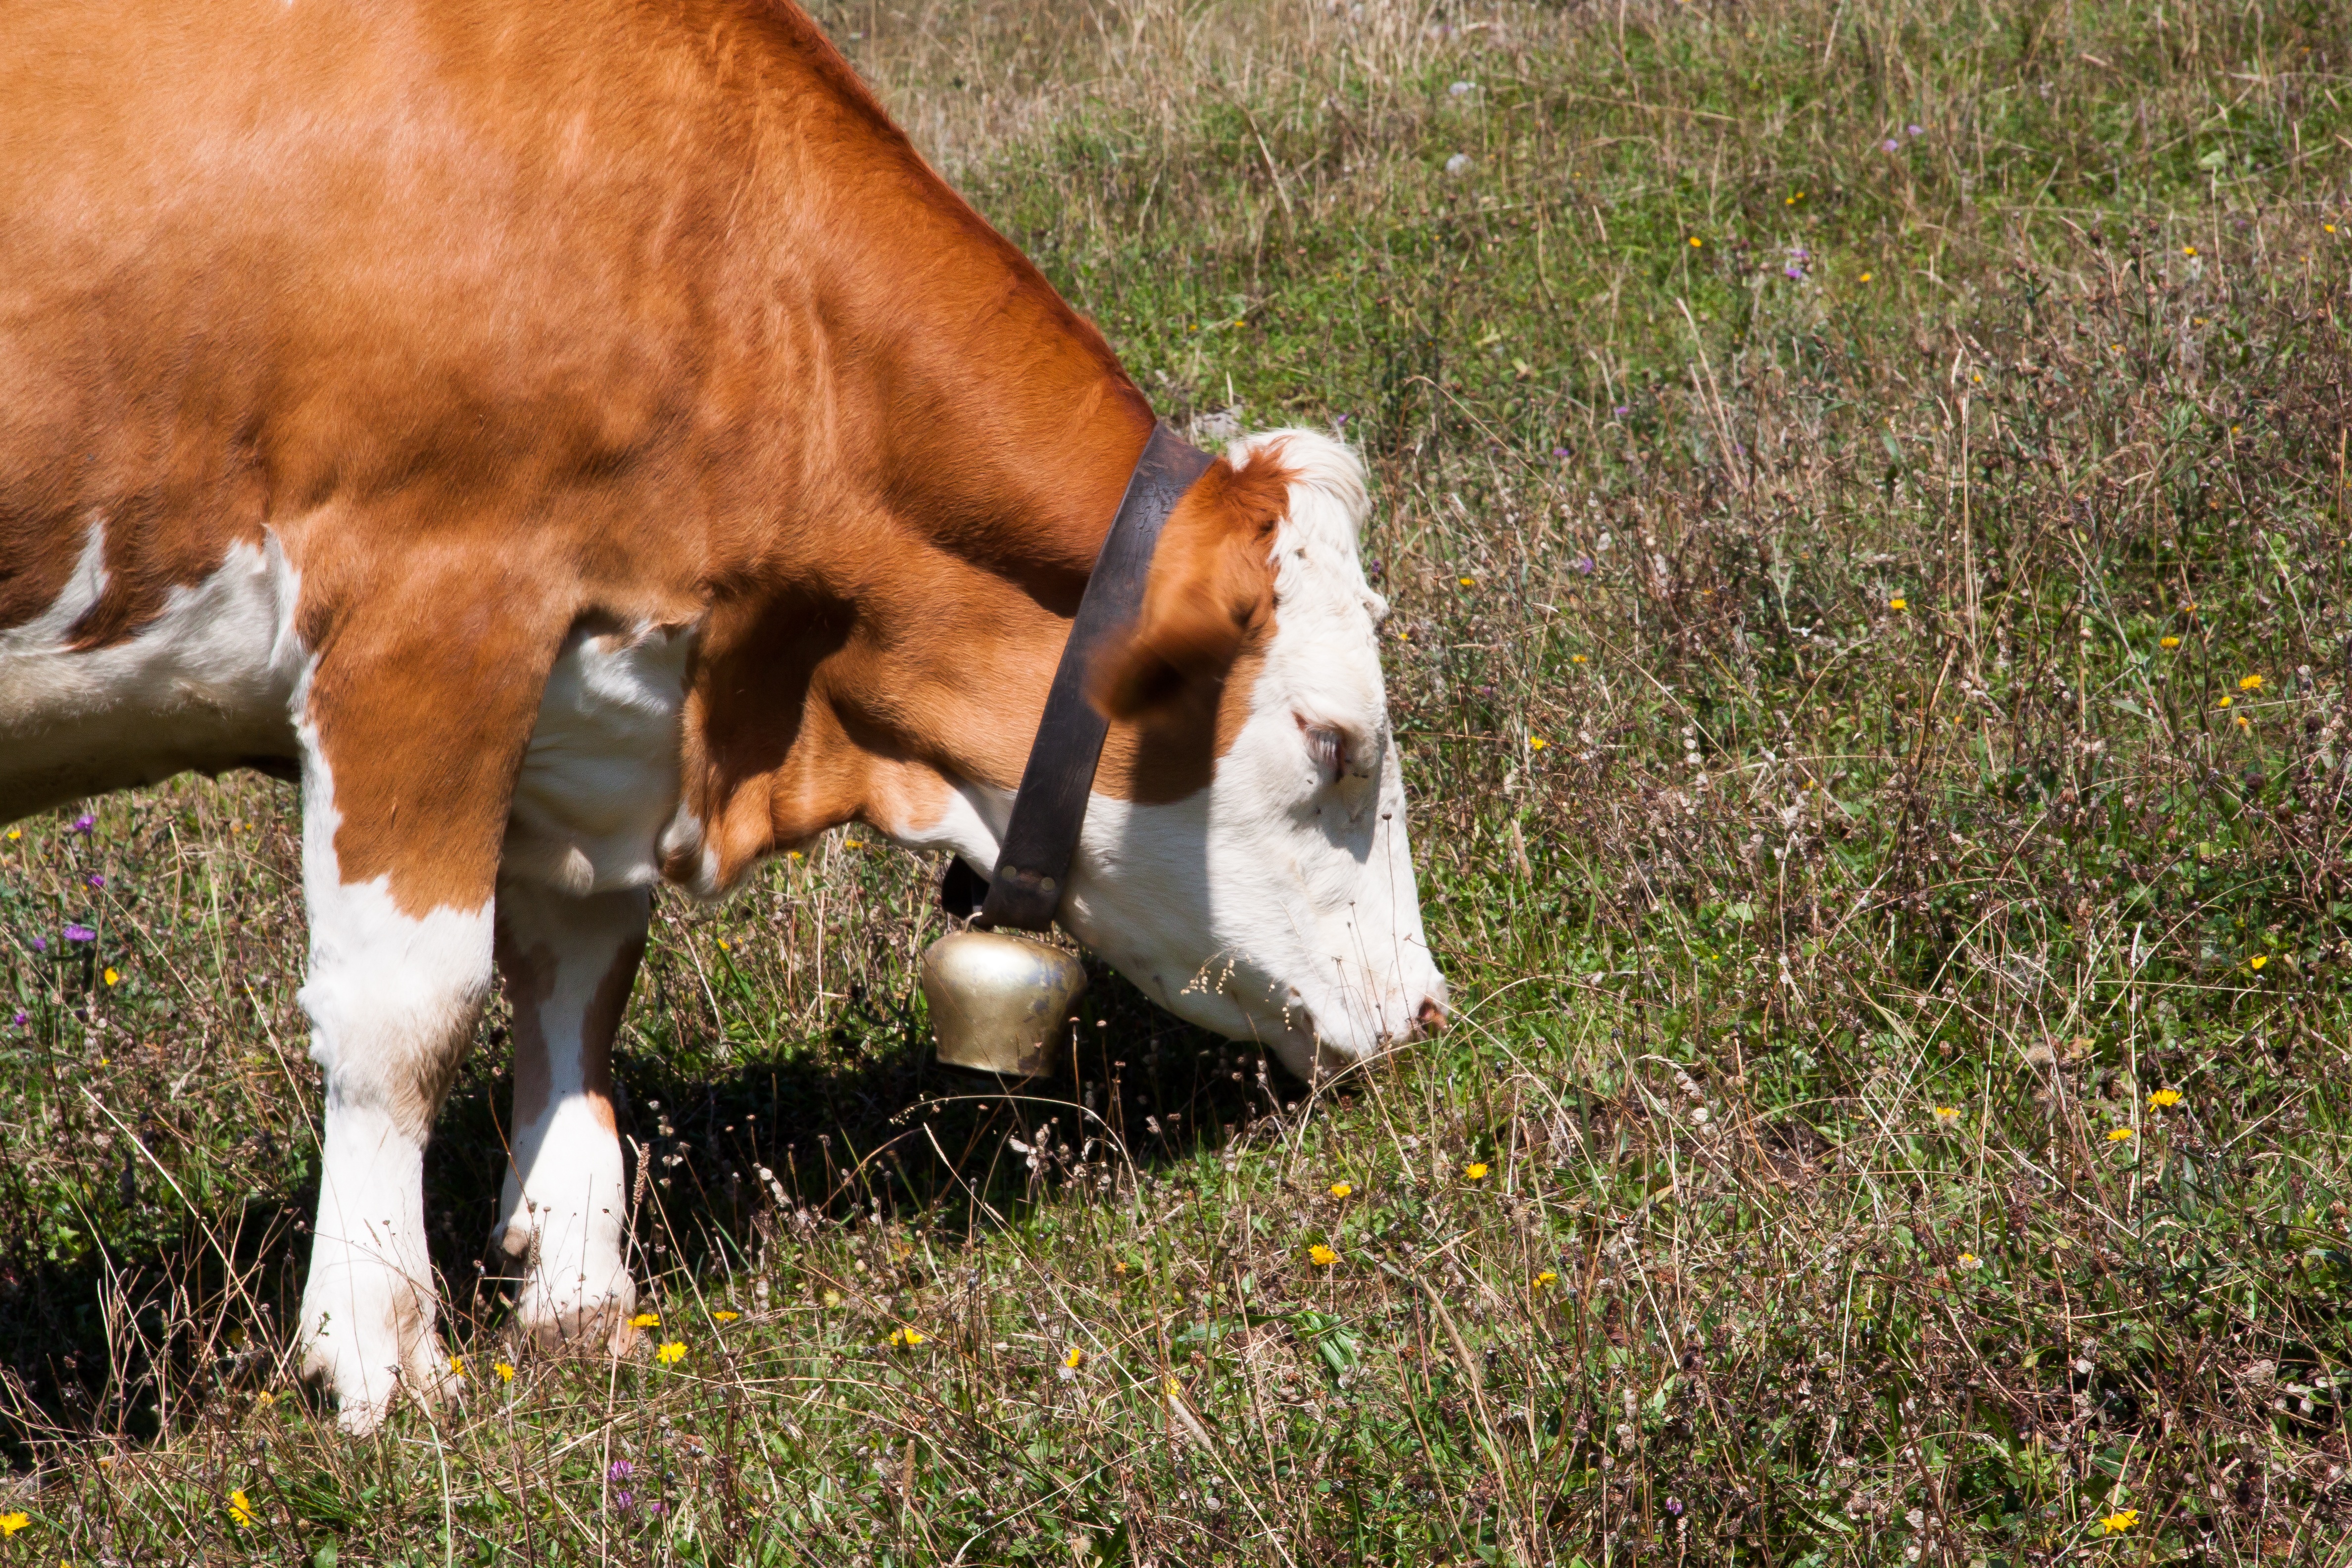
nature, grass, field, farm, meadow, prairie, animal, flock, summer, bell, cow, cattle, herd, pasture, grazing, livestock, mammal, alpine, agriculture, beef, fauna, calf, graze, vertebrate, mare, habitat, ruminant, alm, highlands, herbivores, rural area, dairy cow, natural environment, cattle like mammal, cow goat family, jungrind